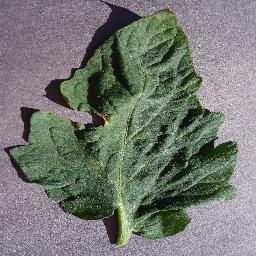
Label: Tomato___Target_Spot